James Stewart Jr.

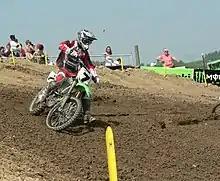
Stewart in 2007

The 2006 and 2007 seasons saw Stewart achieve significant milestones. He won several rounds in the AMA Supercross series, finishing second overall behind Ricky Carmichael. Later that year, he represented Team USA at the Motocross des Nations in Matterley Basin, England, alongside Ryan Villopoto and Ivan Tedesco. The team secured victory, with Stewart contributing strong performances in his motos. Stewart claimed his first AMA Supercross Championship in 2007, winning 13 of 16 races during the season. This achievement made him the first African American to win a major motocross or supercross title. However, injuries forced him to miss the outdoor motocross season.